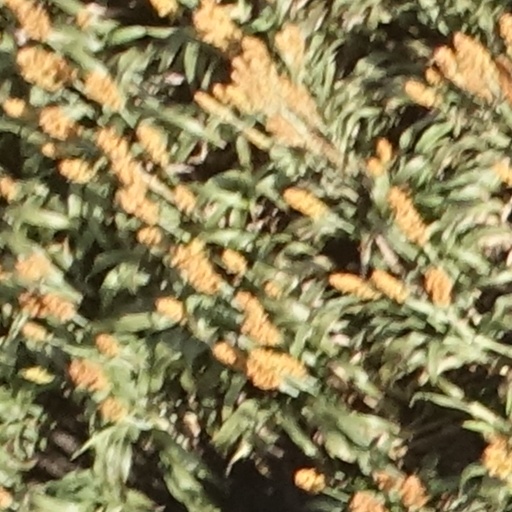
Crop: sorghum